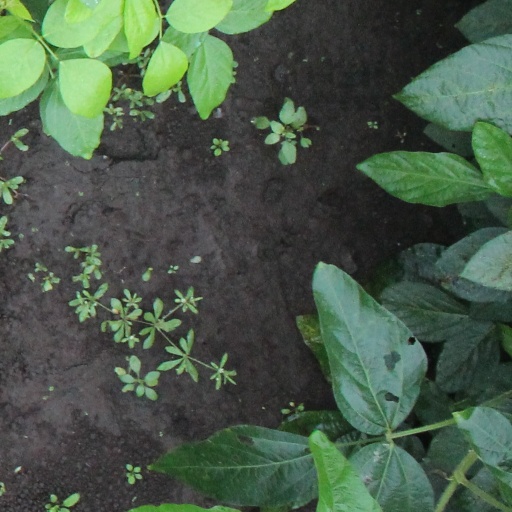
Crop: soybean